Heli Air Monaco

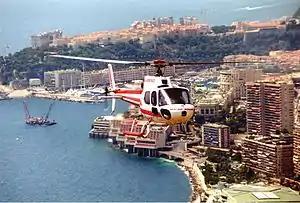
Eurocopter AS350 of Heli Air Monaco flying over the Vista Palace Hotel in Monte Carlo.

Heli Air Monaco was founded in 1976 with the support of Prince Rainier III, and began operations from the Monaco Heliport, located in the Fontvieille quarter of Monaco, from where it now operates regular shuttle services between Monaco Heliport and Nice Airport (an average 24 transfers a day), and offers on request flights from Monaco and Nice to other European destinations including the Alps, Corsica, the French Riviera, Italy and Switzerland.